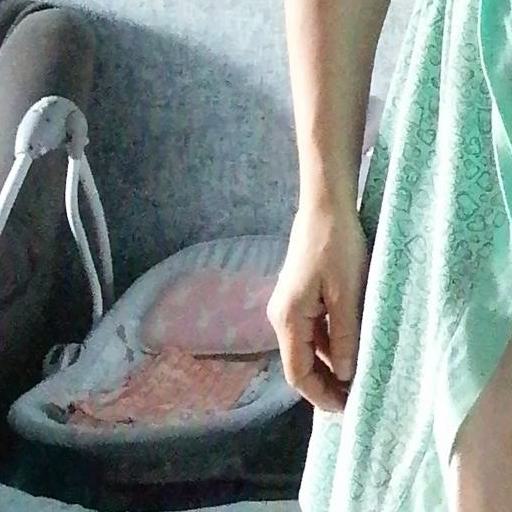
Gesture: no_gesture